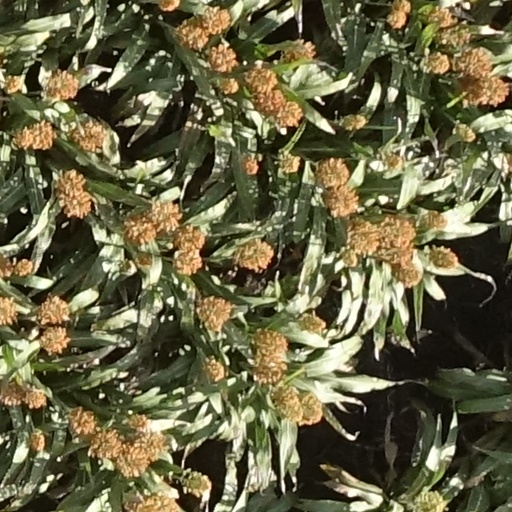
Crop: sorghum